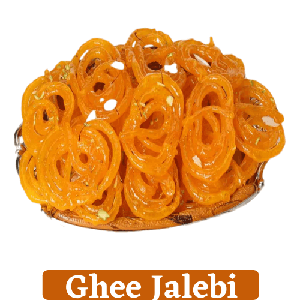
Dish: jalebi